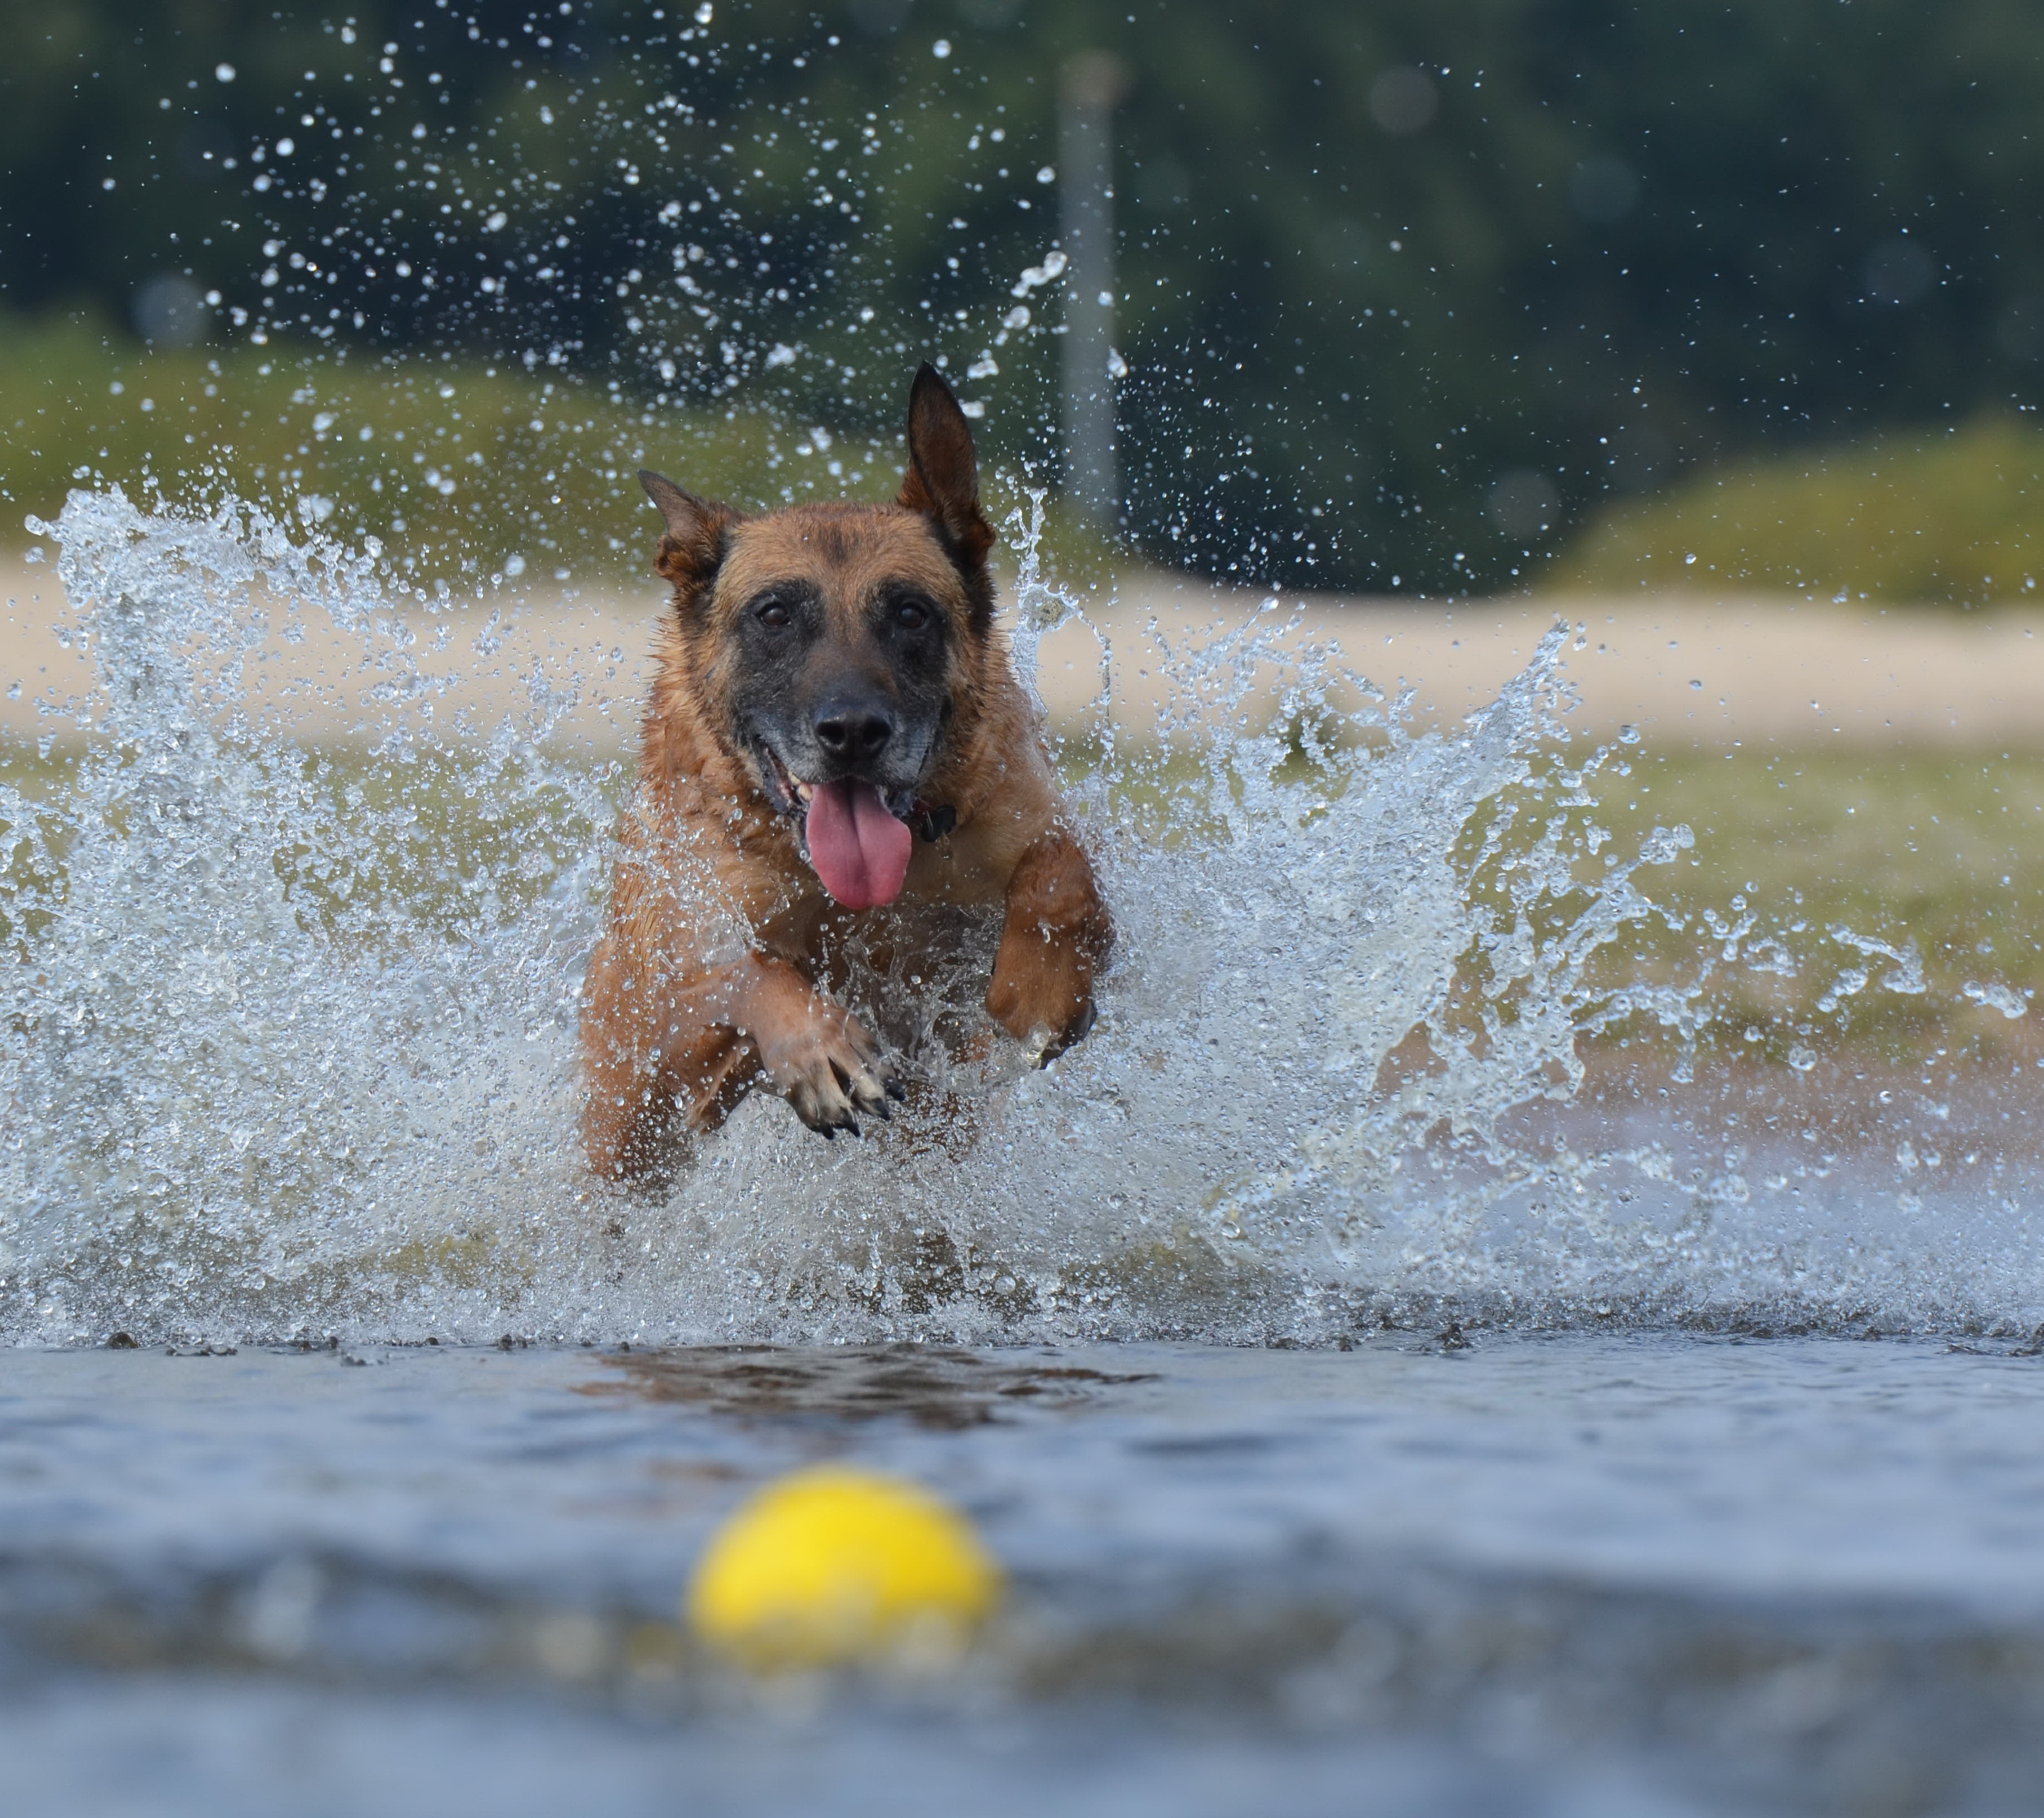
water, snow, dog, summer, mammal, ball, toys, vertebrate, belgian shepherd dog, motion recording, malinois, dog like mammal, dog breed group